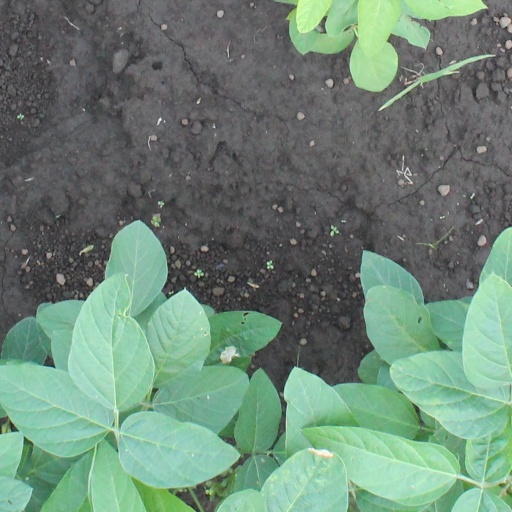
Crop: soybean